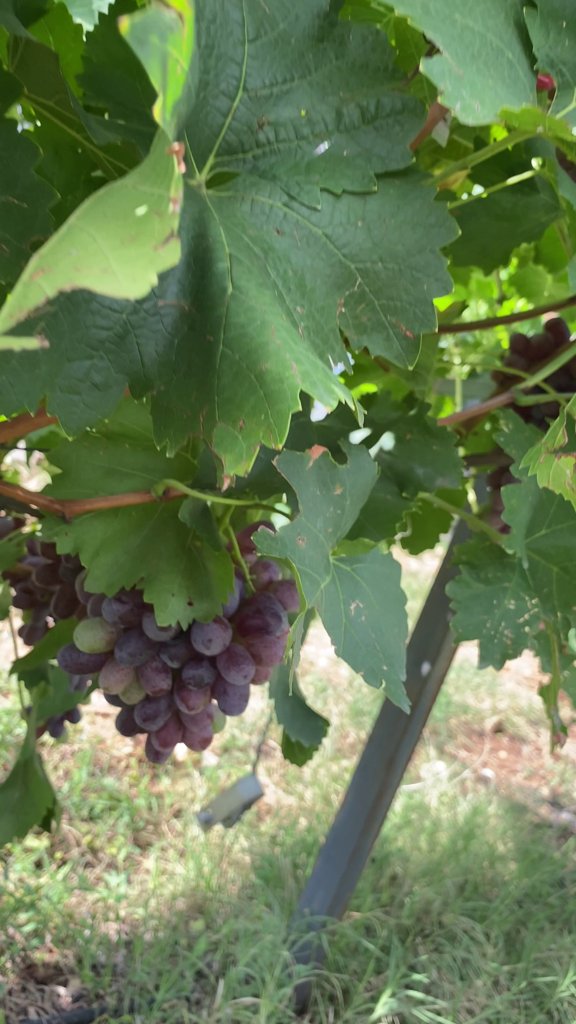
Berries visible: 55
Grape clusters: 3